Vincenzo Azzolini

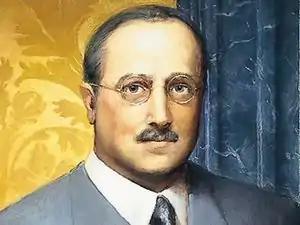
Vincenzo Azzolini

Vincenzo Azzolini (5 December 1881 – 2 August 1967) was an Italian economist. He served as Governor of the Bank of Italy between 1931 and 1944 in succession to Bonaldo Stringher. It was a challenging time politically, economically and internationally. Commentators conclude that he confronted the difficulties he encountered as Bank Governor with considerable skill and dexterity.